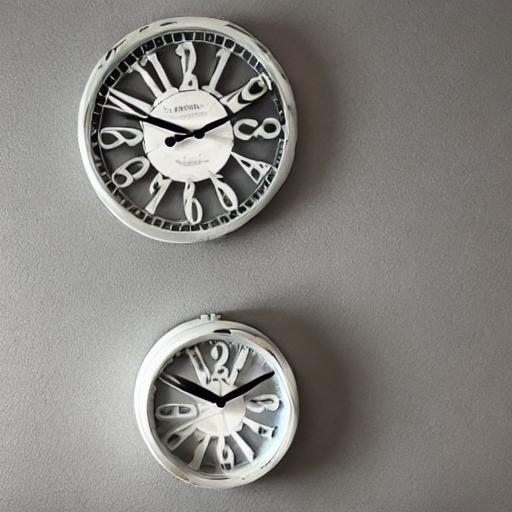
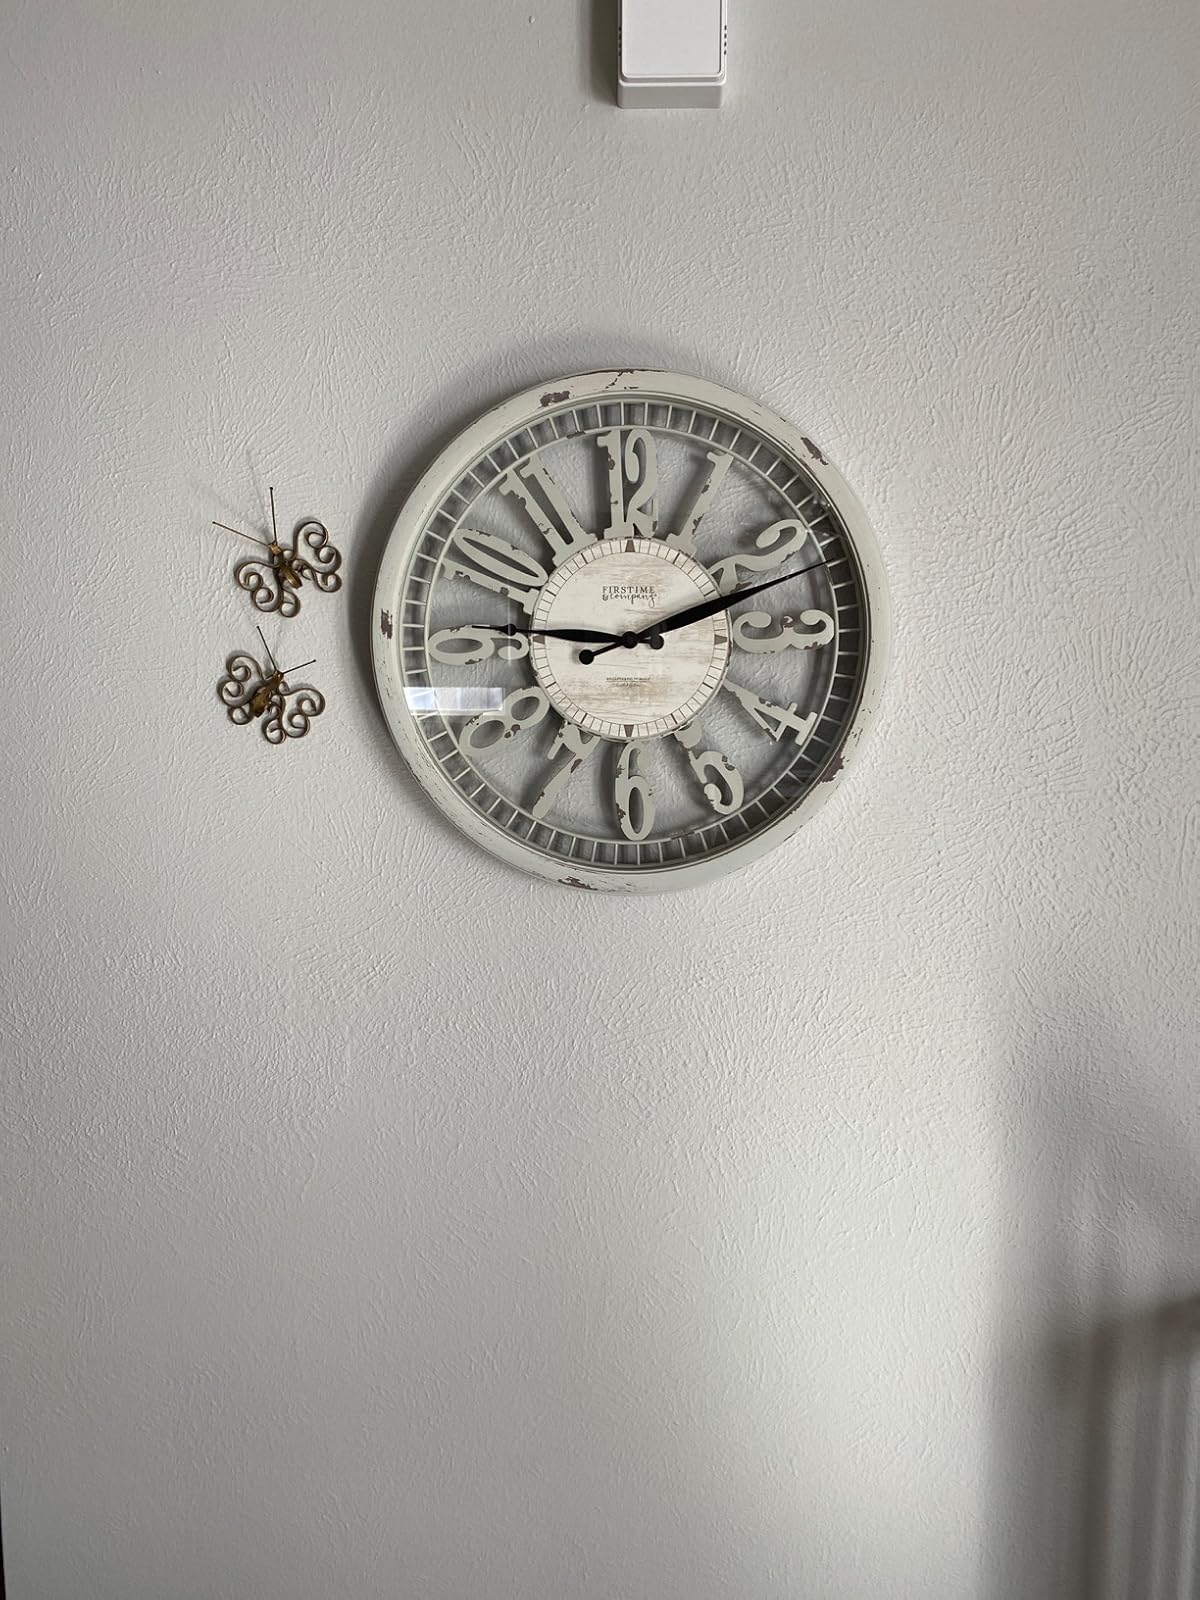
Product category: clock
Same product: no